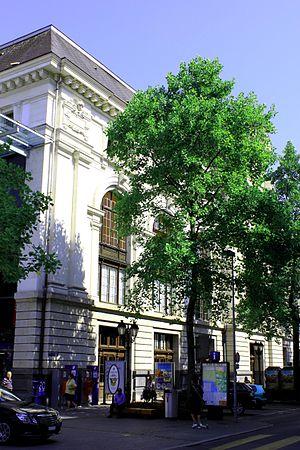
Suisse, canton de Vaud, Montreux, gare de Montreux.